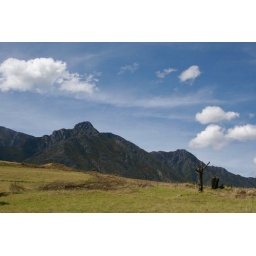
Mountain against blue sky